Planoise

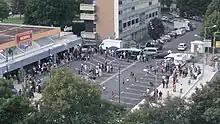
Music party in Epoisses sector

Festivals are popular; music parties have been organised by residents of the Epoisses sector. Many sporting events take place in Malcombe sector over the course of the year (football matches, for example), but the most important competitions take place from June to August, during an event called "Vital'été". This event, popular among teenagers of the area, encompasses many sports, including football, volleyball, climbing, and roller hockey.